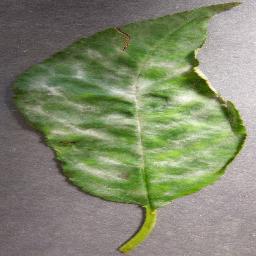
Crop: cherry
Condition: (including_sour)_powdery_mildew